Describe the emotion expressed in this image:  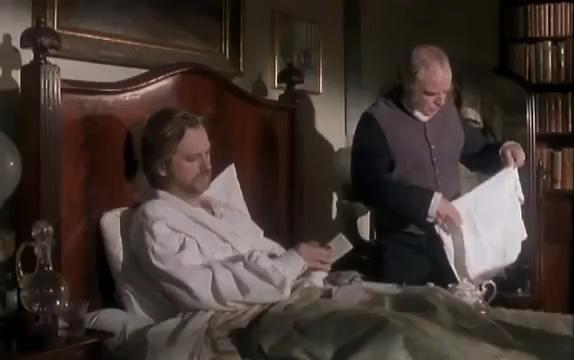
This person displays Suffering, valence and arousal with low intensity.